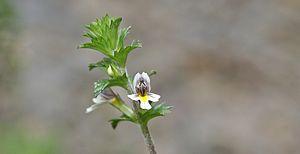
Cette liste de Tracheophyta de Bosnie-Herzégovine, ainsi que d’espèces introduites est un aperçu incomplet d’espèces de mousses, de fougères, de gymnospermes et d’angiospermes citées dans la littérature disponible en langues bosniaque, croate, serbe et serbo-croate. Cet aperçu n’inclue pas des espèces cultivées ni celles occasionnellement introduites.